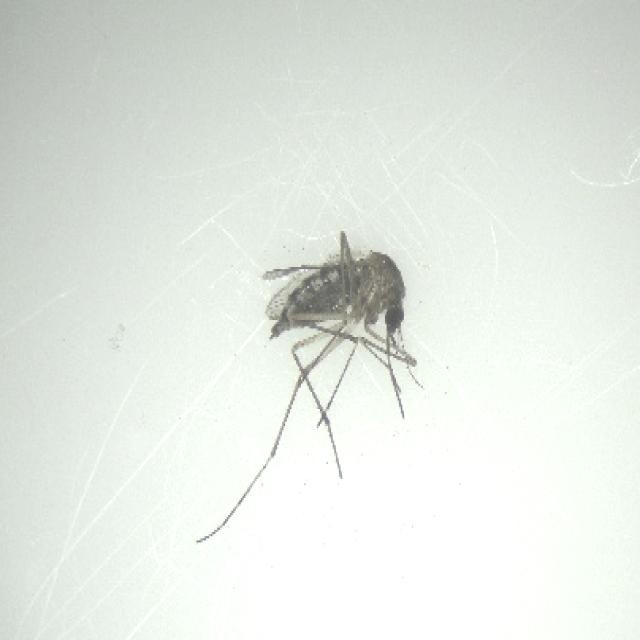
Species: aedes_vexans